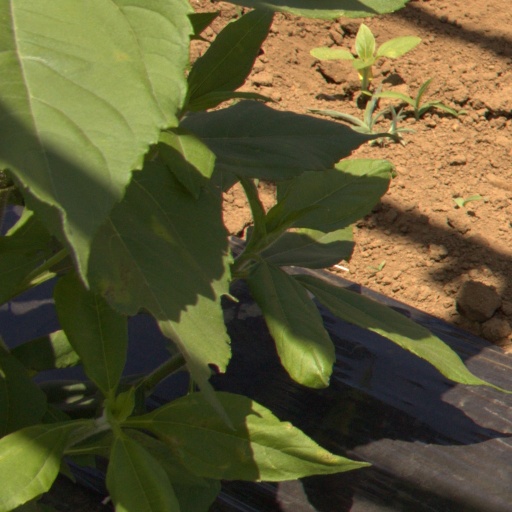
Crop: Jerusalem artichoke